New York Stock Exchange

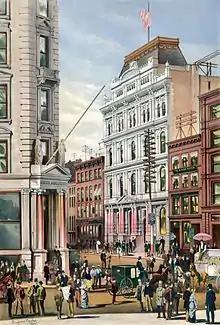
The Stock Exchange at 10–12 Broad Street, 1882

The earliest recorded organization of securities trading in New York among brokers directly dealing with each other can be traced to the Buttonwood Agreement. Previously, securities exchange had been intermediated by the auctioneers, who also conducted more mundane auctions of commodities such as wheat and tobacco. On May 17, 1792, twenty-four brokers signed the Buttonwood Agreement, which set a floor commission rate charged to clients and bound the signers to give preference to the other signers in securities sales. The earliest securities traded were mostly governmental securities such as War Bonds from the Revolutionary War and First Bank of the United States stock, although Bank of New York stock was a non-governmental security traded in the early days. The Bank of North America, along with the First Bank of the United States and the Bank of New York, were the first shares traded on the New York Stock Exchange.